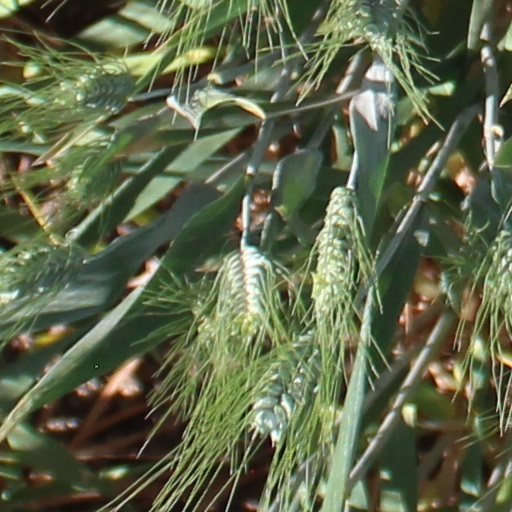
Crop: wheat